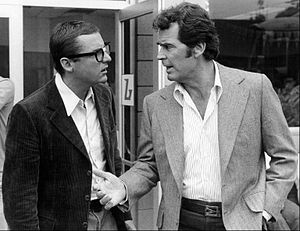
Rockford (tv-serie)
Rockford er en amerikansk dramaserie, der sendtes første gang på NBC fra 1974, og vistes i 122 episoder over seks sæsoner til 1980. Tv-serien blev skabt af Roy Huggins og Stephen J. Cannell. Hovedrollen som privatdetektiven Jim Rockford spilles af James Garner. Noah Beery, Jr. spiller Rockfords far, en pensioneret lastbilschauffør.